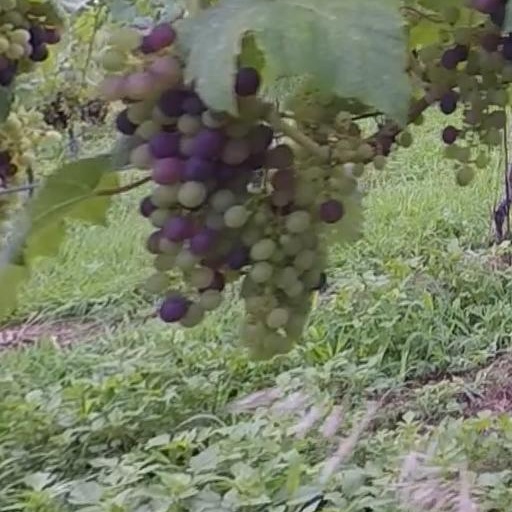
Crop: grape